Joseba del Olmo

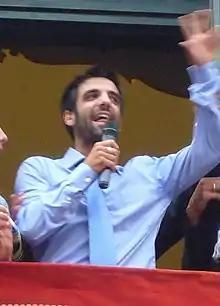
Del Olmo celebrating Hércules' promotion, 2010

Joseba del Olmo García (born 20 June 1981) is a Spanish former professional footballer who played as a left winger.